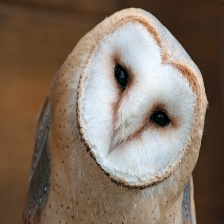
Species: BARN OWL
Scientific name: TYTO ALBA
ImageNet parent category: great_grey_owl